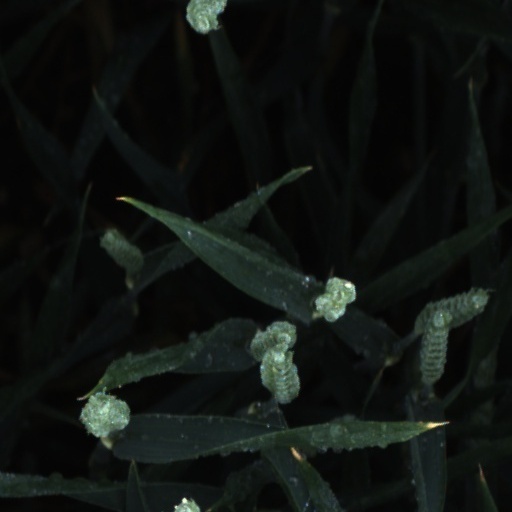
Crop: wheat